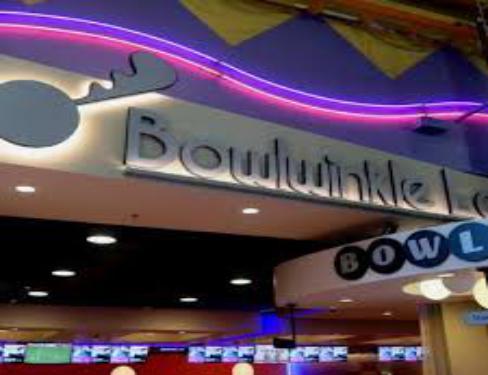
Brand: Bullwinkle's Restaurant
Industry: Food